Dawson Isla 10

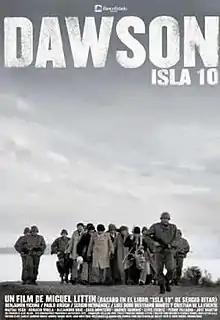

Dawson Isla 10 is a 2009 Chilean drama film, written, co-produced and directed by Miguel Littín, a Chilean film director. The screenplay is based on "Isla 10", a book by Sergio Bitar about his experiences as a political prisoner; "Isla 10" was the substitute name their guards imposed him during his imprisonment.